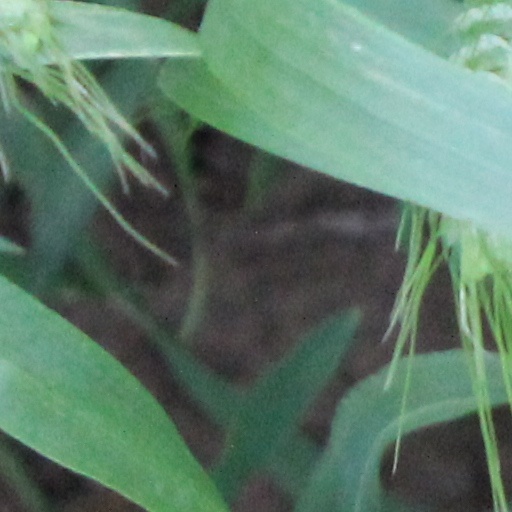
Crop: wheat